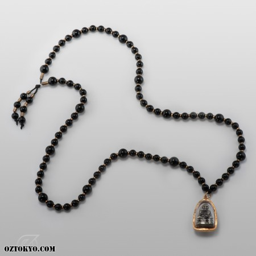
beads silver , gold and brass on of a kind necklace by front view .